Old Allegheny Rows Historic District

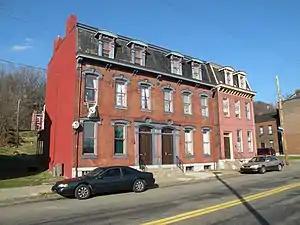
Near 904 California Avenue in the California-Kirkbride neighborhood of Pittsburgh, Pennsylvania

The Old Allegheny Rows Historic District is a historic district in the California-Kirkbride neighborhood of Pittsburgh, Pennsylvania, United States. The row houses in this area date from c. 1870 to c. 1900, and the district was listed on the National Register of Historic Places on November 1, 1984.